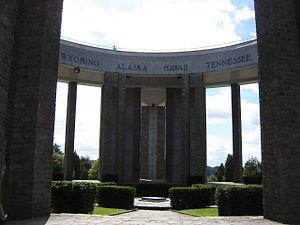
Bastogne (Belgique) Province de Luxembourg) – Mémorial du Mardasson.Témoigne de la reconnaissance de la population belge aux soldats américains qui, durant l'hiver 1944-1945, donnèrent leur vie lors de la Bataille des Ardennes pour contrer la dernière offensive allemande de la Seconde Guerre mondiale.